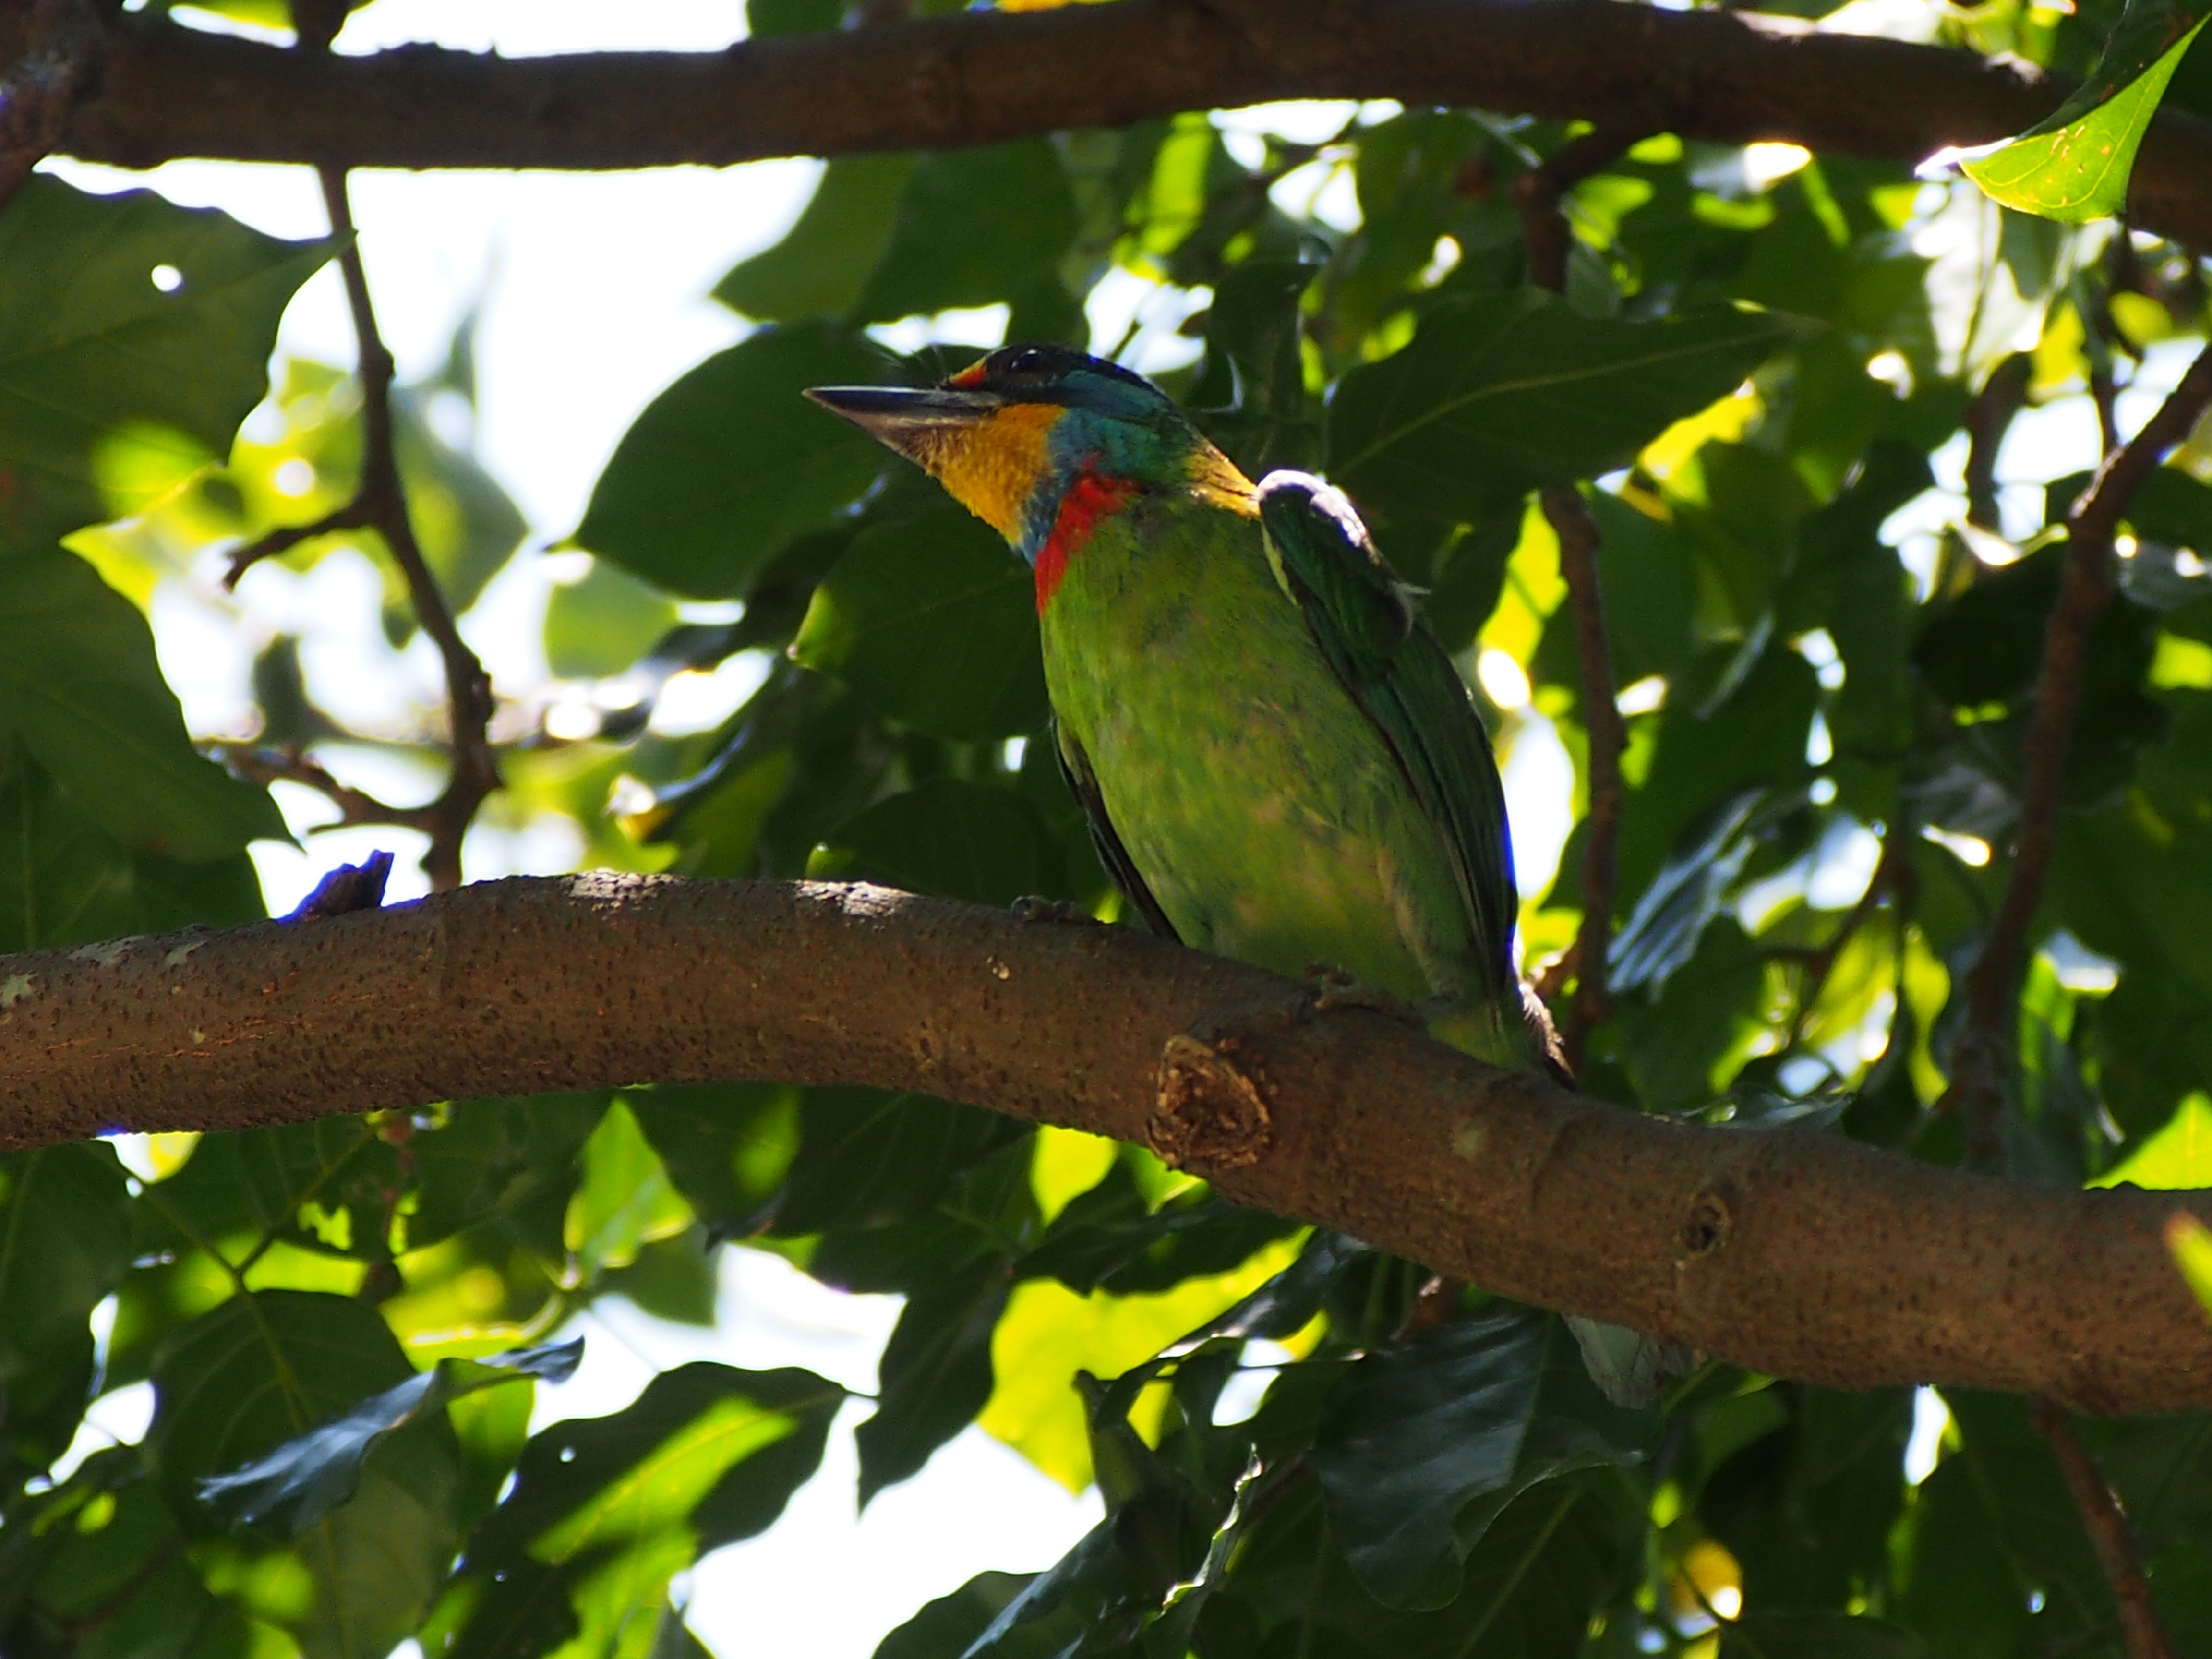
branch, bird, wildlife, green, jungle, beak, monk, fauna, vertebrate, parrot, toucan, tropics, coraciiformes, colored birds, quasi woodpecker, muller's barbet, perching bird, eurasian golden oriole